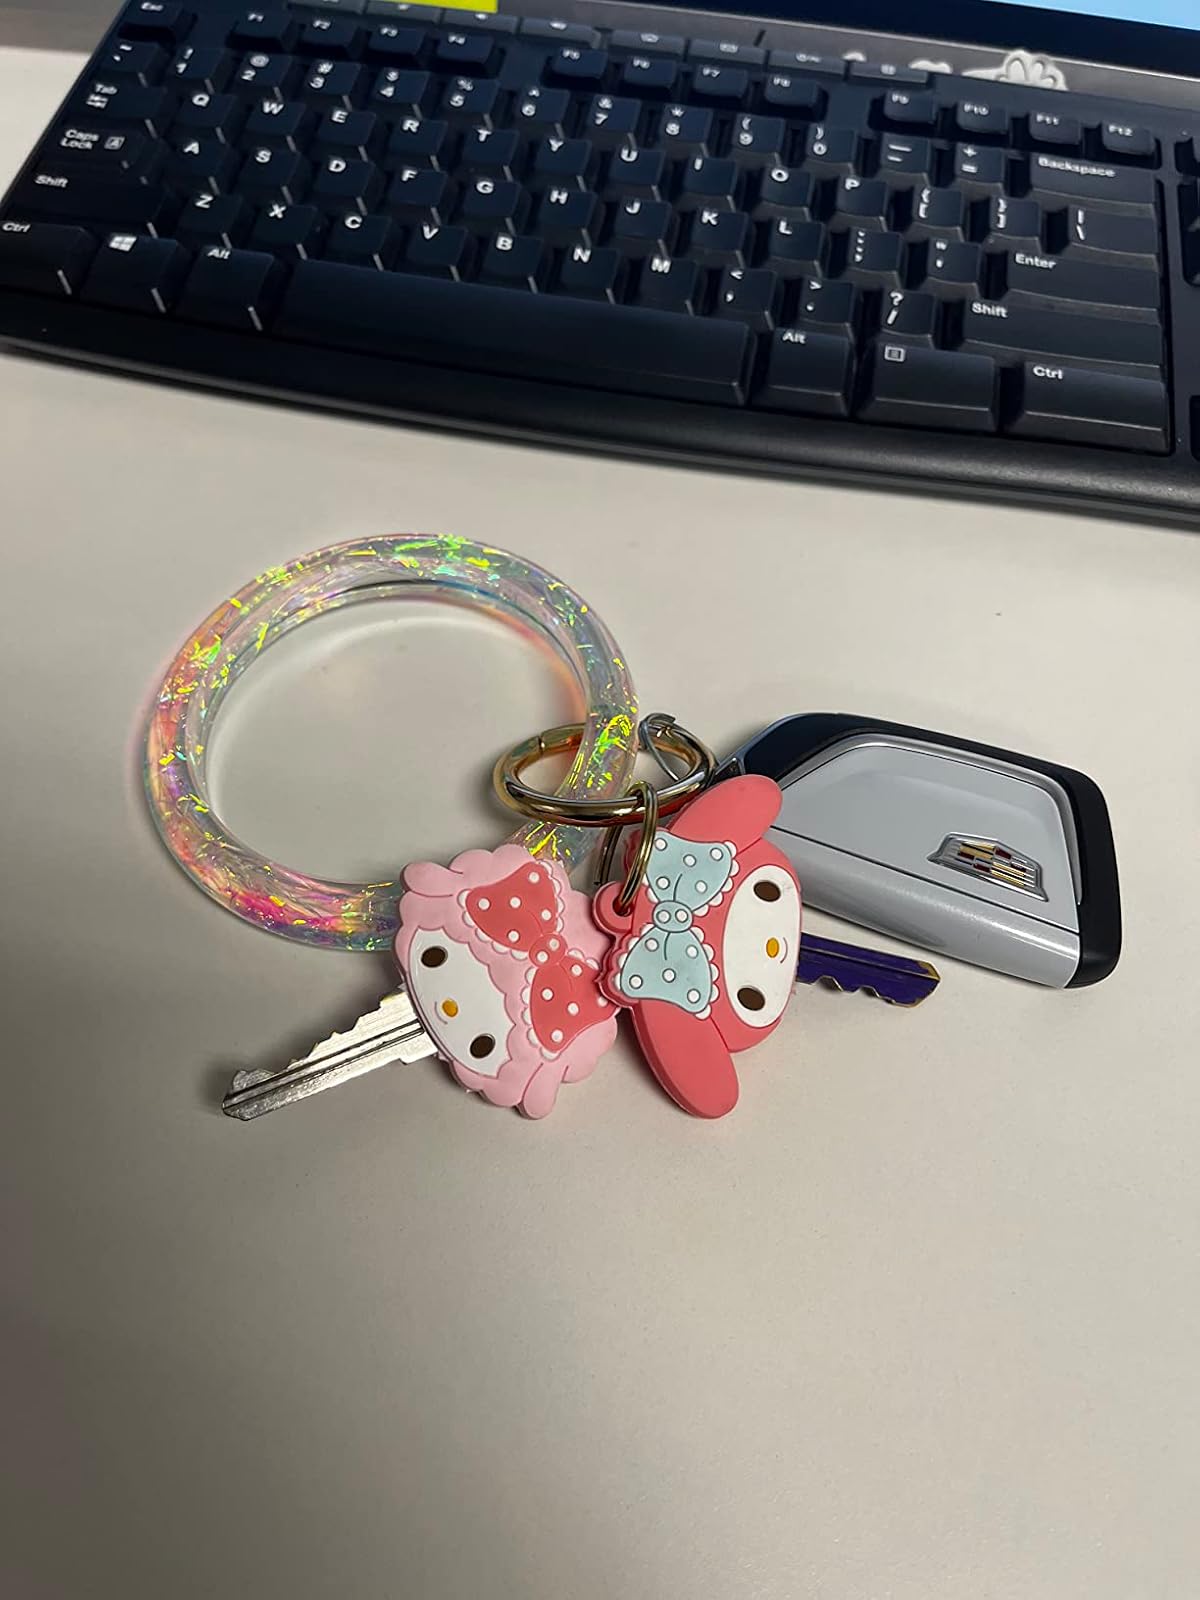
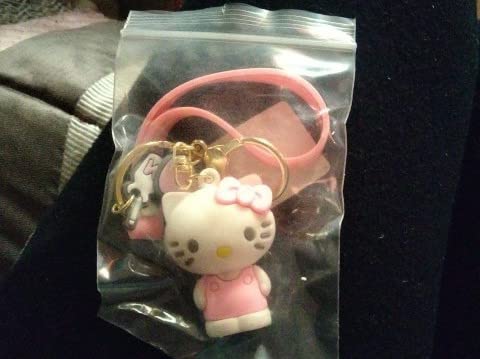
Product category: accessories_keychain
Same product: no